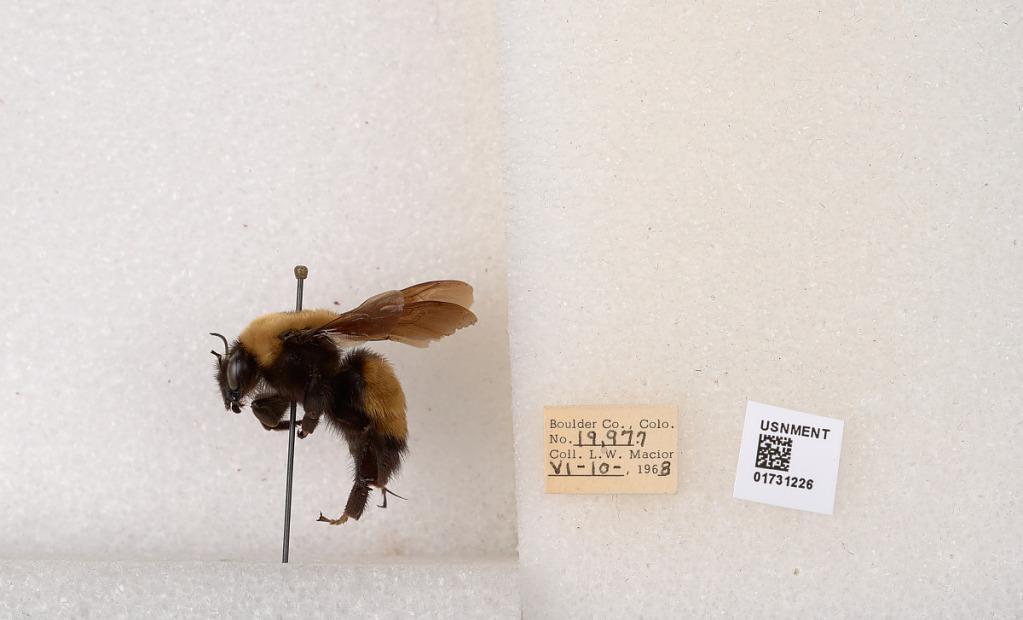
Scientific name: Bombus (Bombus) nevadensis Cresson